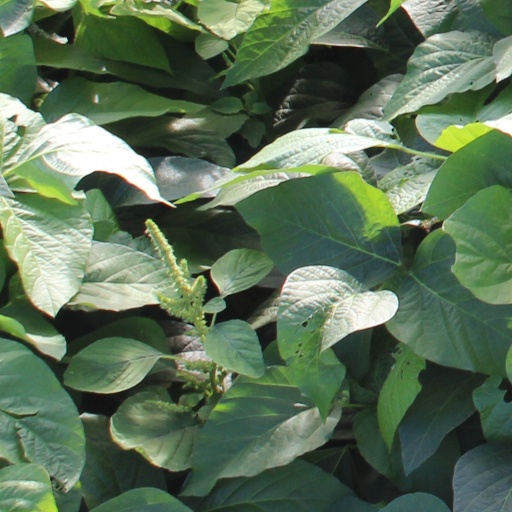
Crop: soybean